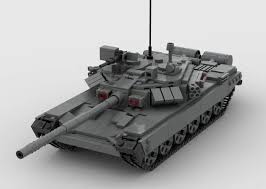
Label: T-90